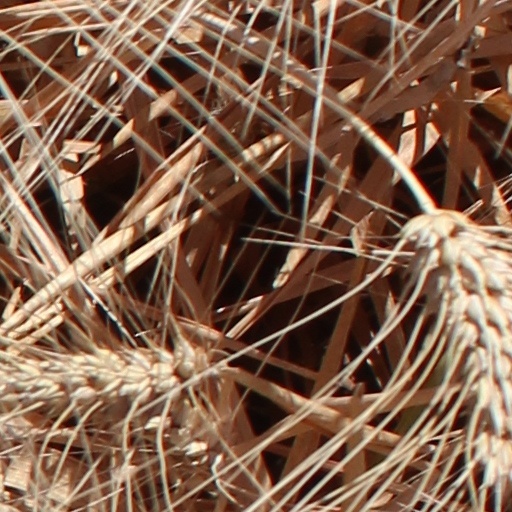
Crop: wheat